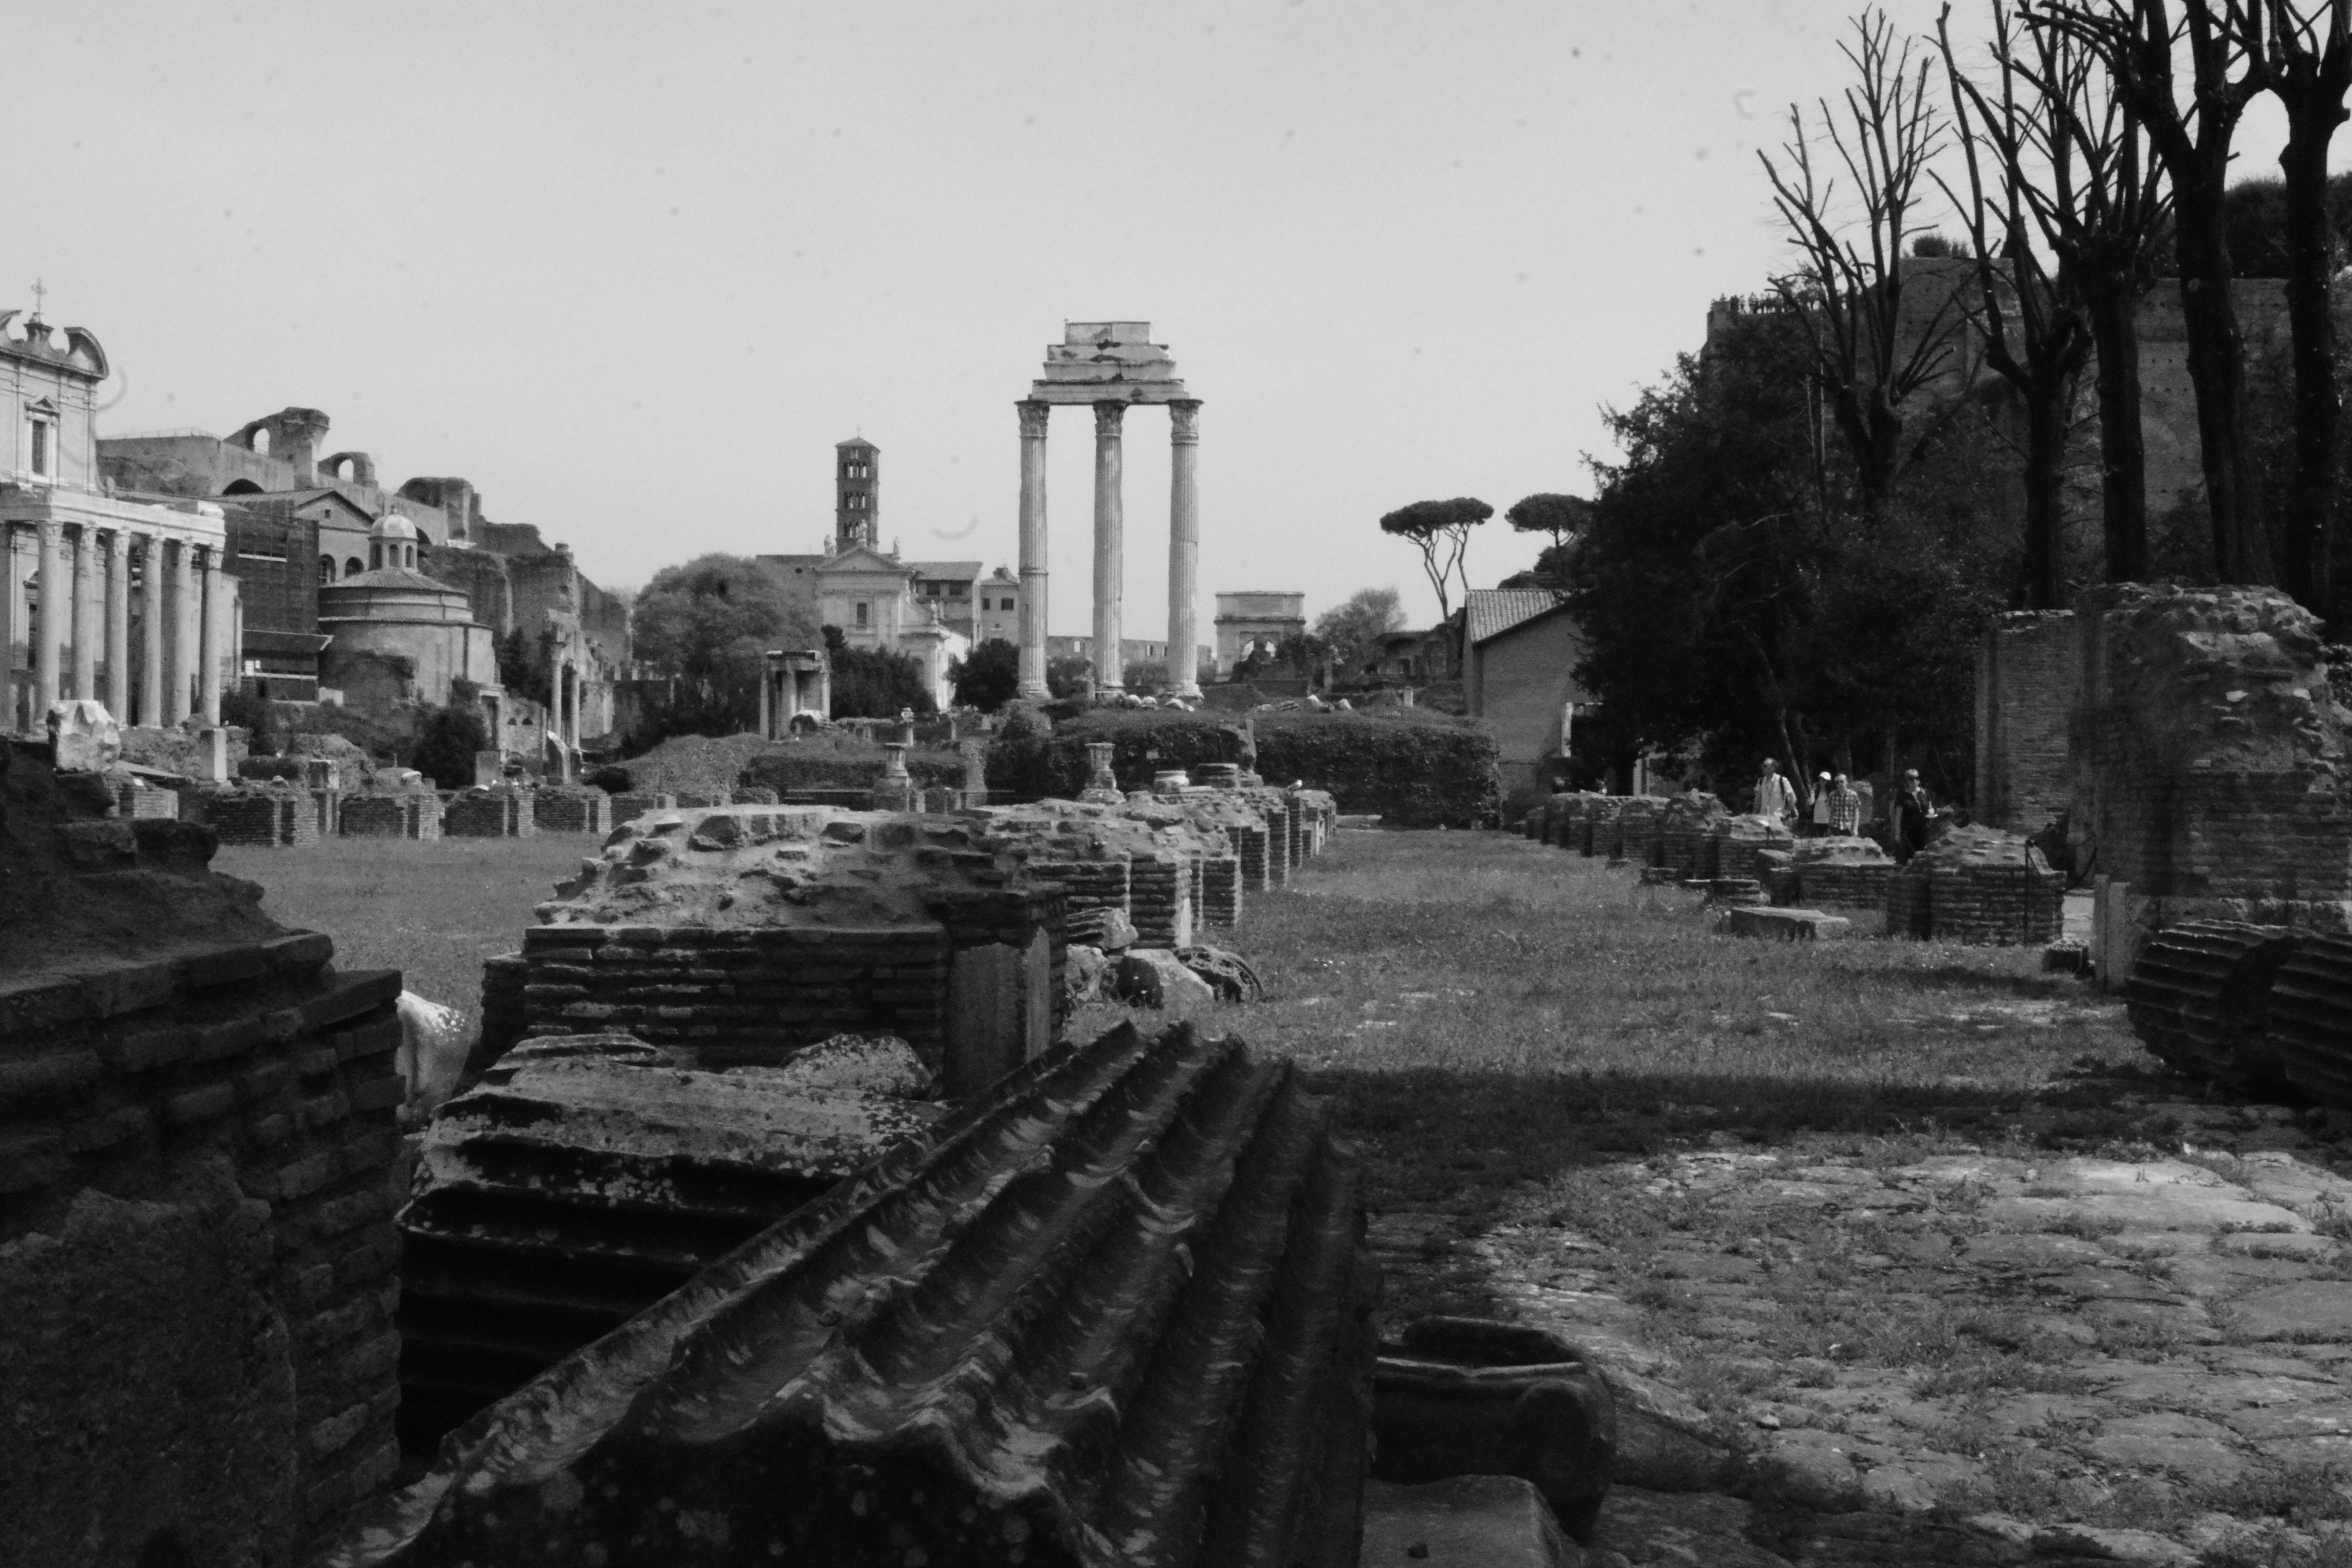
black and white, monument, landmark, monochrome, ruins, history, monochrome photography, ancient history